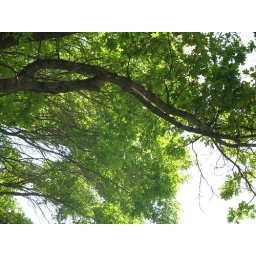
looking up at trees at white rock lake near east lawther and the sailboat docks